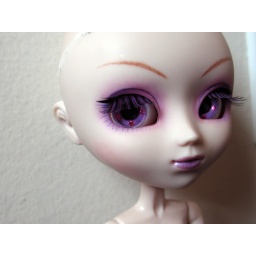
My new girl with pink star gems in her eyes! She's based on a character I designed.